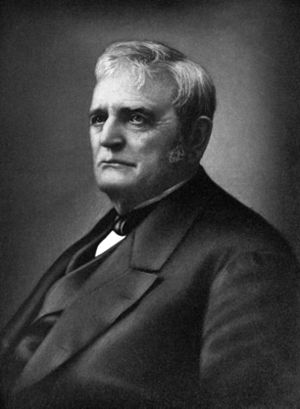
John Deere (smed)
John Deere var en amerikansk smed og fabrikant, der grundlagde Deere & Company, som er en af de største og førende koncerner i verden indenfor jordbrugs- og entreprenørmaskiner. I 1837 flyttede han til Illinois og opfandt den første kommercielt succesfulde stål plov.